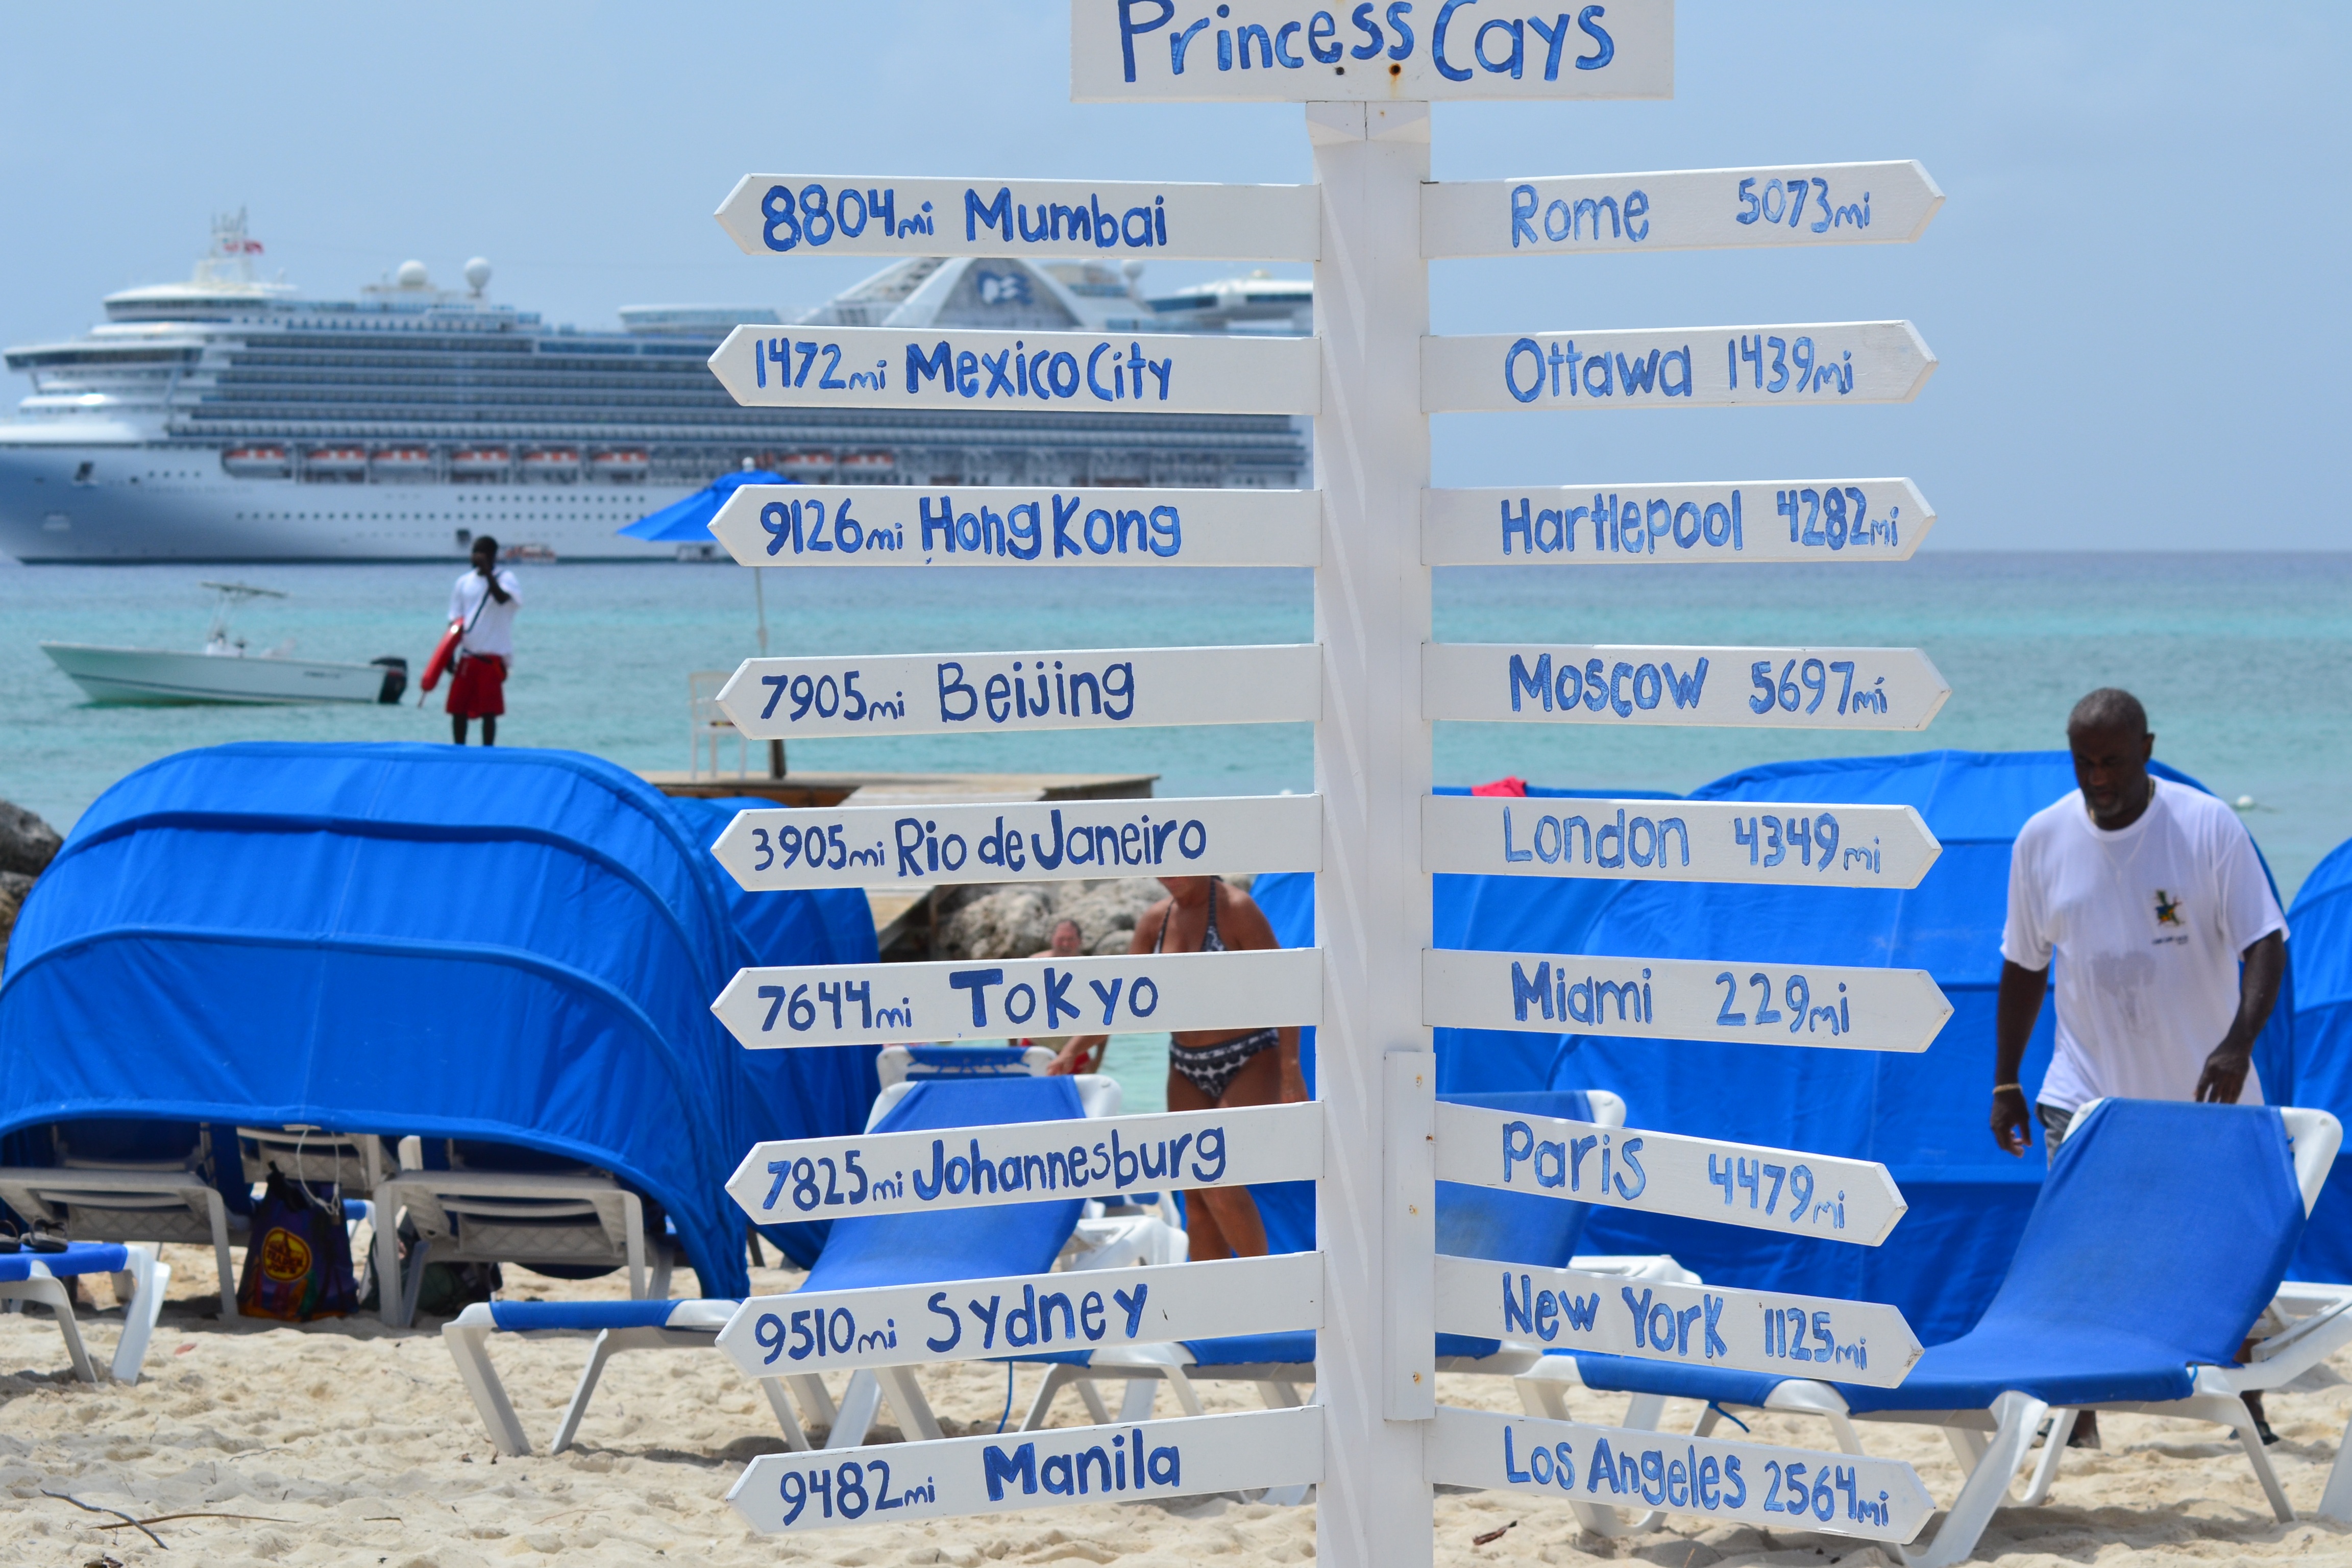
beach, sun, vehicle, paradise, tropical, holiday, island, tourism, signs, cruise ship, passenger ship